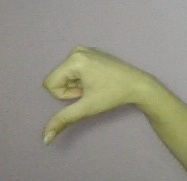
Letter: waw